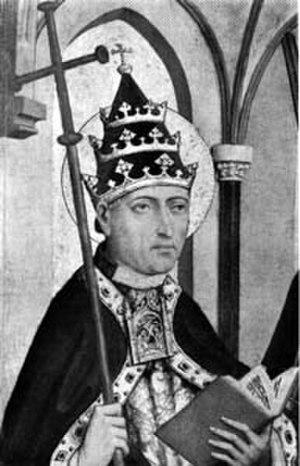
Les tombes papales dans l'ancienne basilique Saint-Pierre, alors appelée basilique de Constantin, se situaient à l'emplacement de la Basilique Saint-Pierre du Vatican. Elles sont construites à partir du Vᵉ siècle jusqu'au XVIᵉ siècle. La majorité de ces tombes a été détruite entre le XVIᵉ siècle et le XVIIᵉ siècle, en raison de la démolition de la vieille basilique Saint-Pierre, à l'exception d'une tombe détruite lors du Sac de Rome par les Sarrasins. Le reste a été transféré, pour une partie dans la basilique, moderne, de Saint-Pierre du Vatican, implantée sur le site de la basilique primitive mais aussi, pour quelques-unes, dans d'autres églises de Rome.